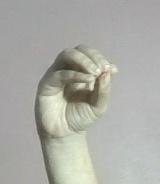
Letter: ha